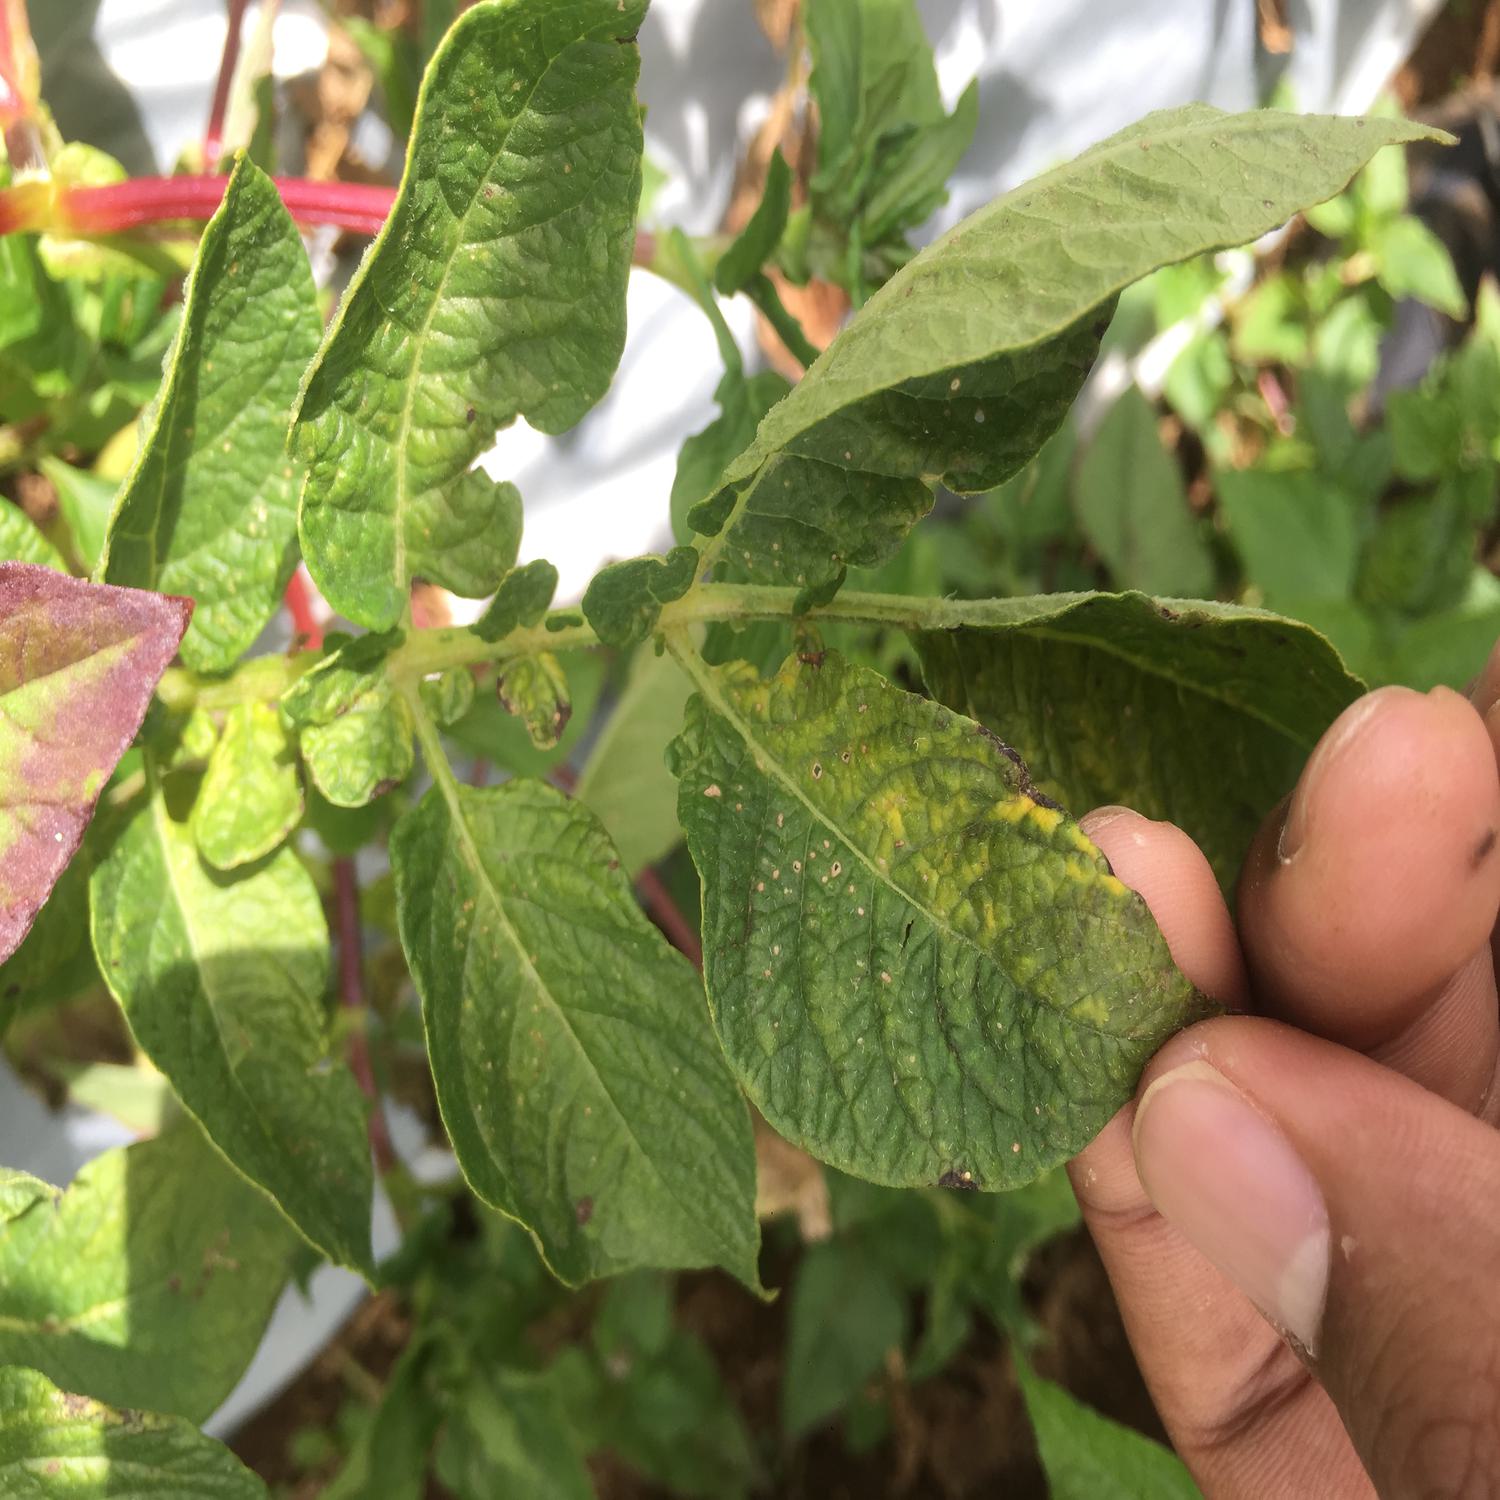
Etiqueta: Virus